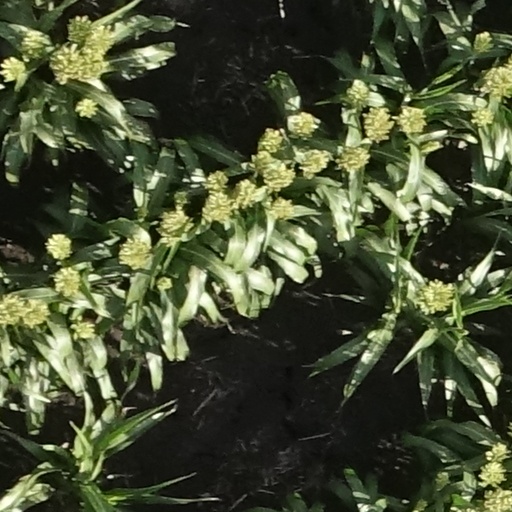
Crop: sorghum